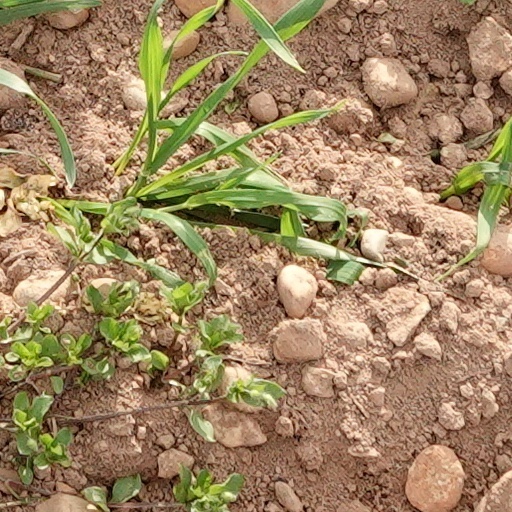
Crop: wheat